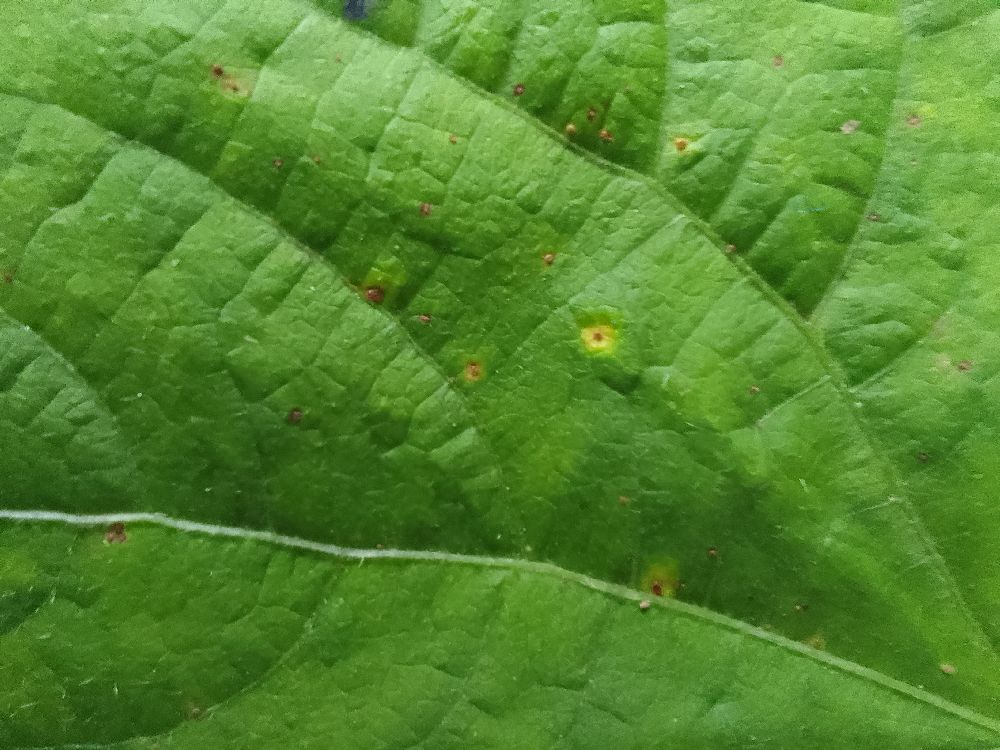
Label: rust